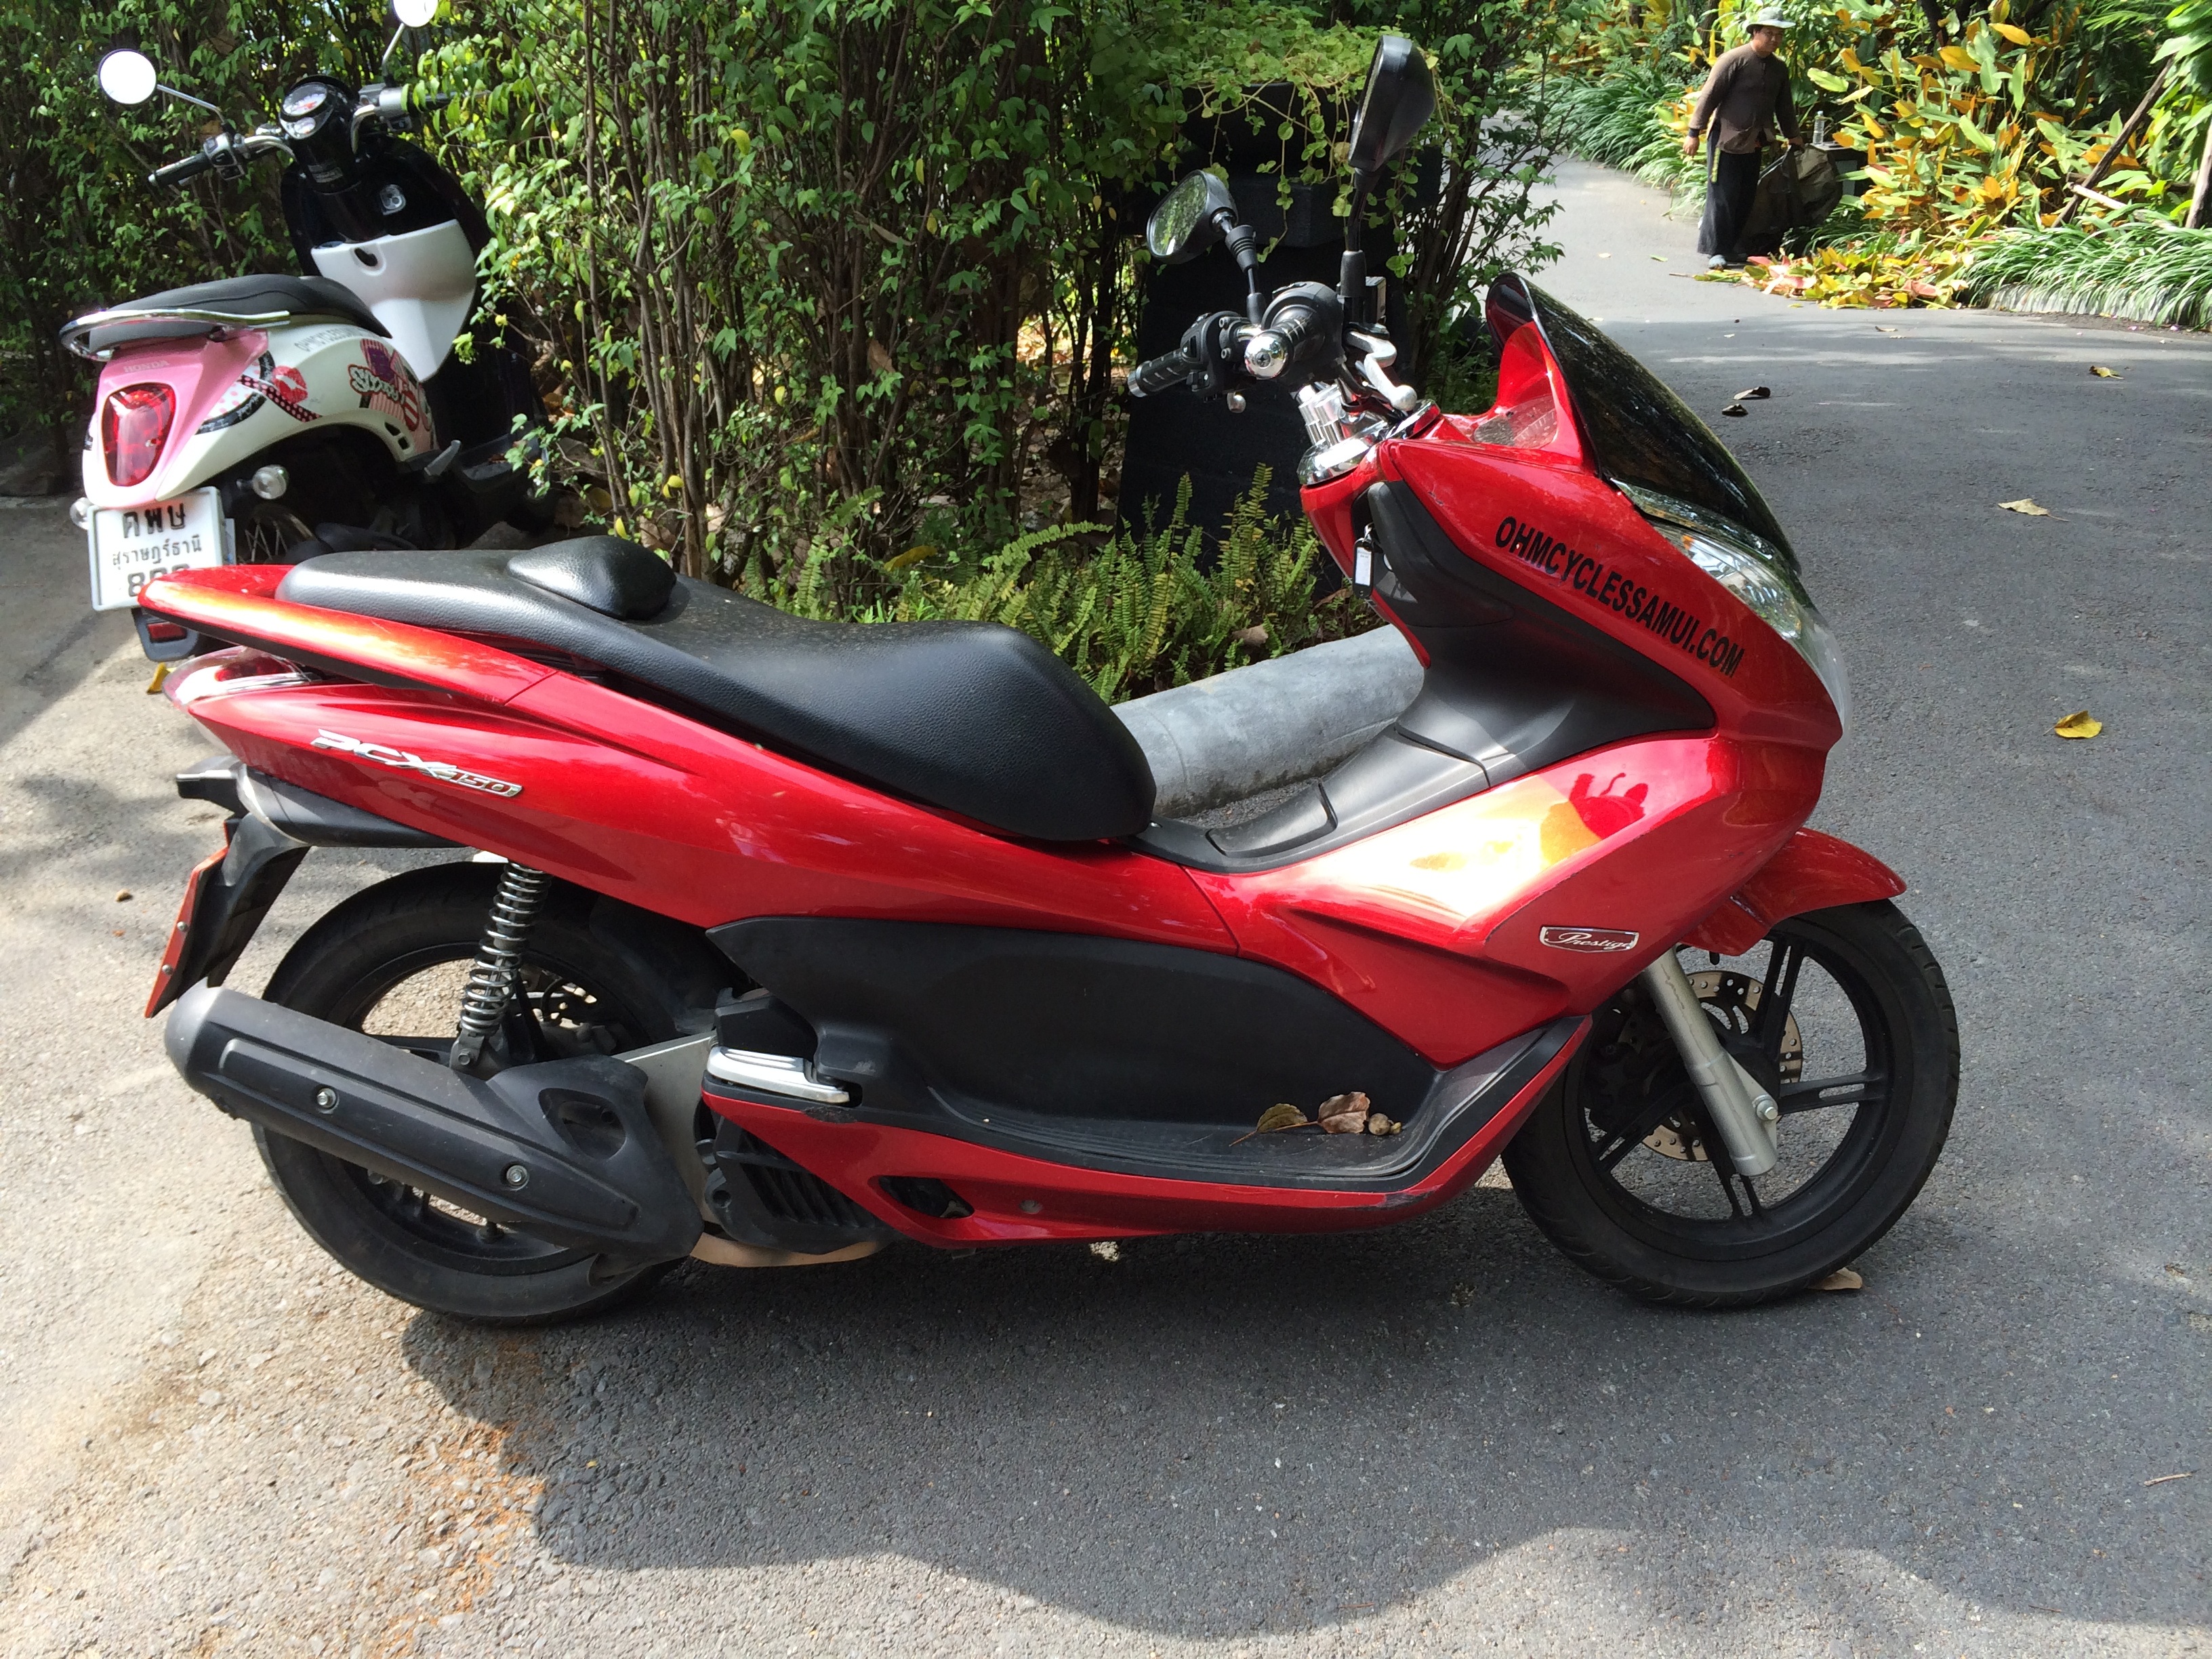
car, wheel, bike, summer, vehicle, motorcycle, thailand, moped, bumper, scooter, motorcycles, rent, motorcycling, automobile make, automotive exterior